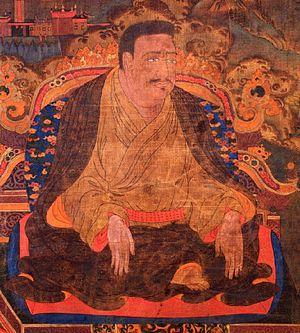
Marpa Lotsawa Chokyi Lodro est un important maître laïc bouddhiste, qui a transmis la lignée Karma-kagyu d'Inde au Tibet. Fondateur tibétain de cette lignée, il est un des maillons la lignée du Rosaire d´Or.